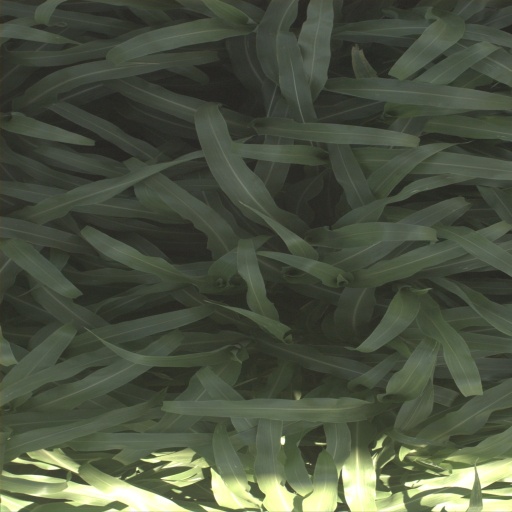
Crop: sorghum